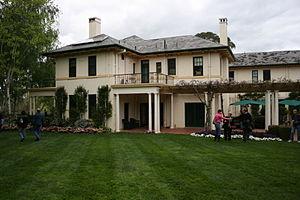
The Lodge est la résidence officielle du Premier ministre australien, ainsi que la résidence de sa famille dans la capitale, à Canberra. Elle se situe sur Adelaide Avenue, à Deakin.